NBC Sports Regional Networks

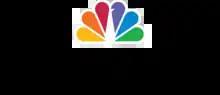
NBC Sports Regional Networks logo, used from 2017 to 2023

On March 22, 2017, the division announced that it would rebrand CSN Bay Area and CSN California to NBC Sports Bay Area and NBC Sports California on April 2, 2017, coinciding with the start of the 2017 Major League Baseball season. Division president David Preschlack stated that the re-branding was meant to "better associate the prestigious NBC Sports legacy with the strength of our Comcast Sports Networks' local sports coverage in Northern California." On August 22, 2017, it was announced that the other networks, besides SNY, would migrate to the NBC Sports name. In some regions, the name of the network was narrowed, with CSN Mid-Atlantic renamed "NBC Sports Washington", and CSN New England renamed "NBC Sports Boston". In addition, The Comcast Network channels were also rebranded, with TCN Mid-Atlantic becoming NBC Sports Washington Plus, and TCN Philadelphia becoming NBC Sports Philadelphia Plus. The rebranding took effect on October 2, 2017, coinciding with the start of the 2017–18 NHL and NBA seasons.